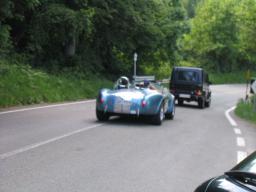
Label: Background_without_leaves